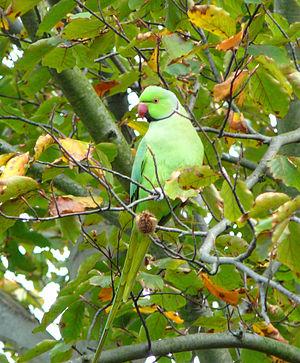
La Perruche à collier est une espèce de grande perruche d'origine afro-asiatique aujourd'hui acclimatée à l'Europe de l'Ouest. L'espèce porte le nom du naturaliste autrichien Wilhelm Heinrich Kramer.